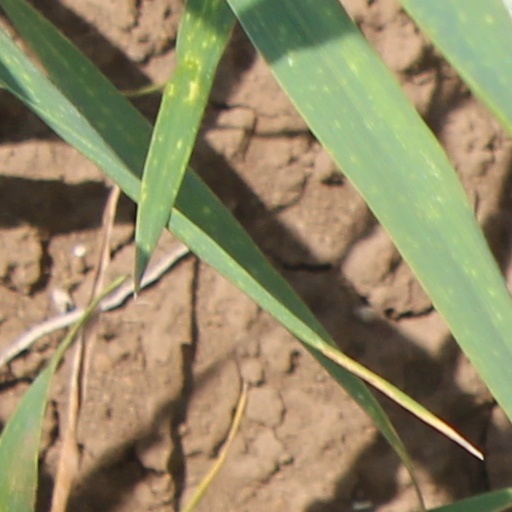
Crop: wheat